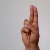
The image shows a hand gesture representing the letter 'U' in Indian Sign Language.